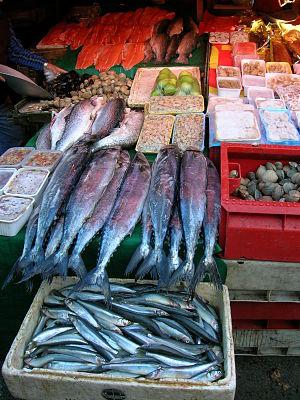
La Patagonie, également appelée « Le Grand Sud », désigne une région géographique appartenant au cône Sud située dans la partie méridionale de l'Amérique du Sud et partagée entre une partie chilienne à l'ouest et une partie argentine à l'est. La Patagonie comprend donc principalement le sud de l’Argentine et le sud du Chili, pour une superficie d'environ 800 000 kilomètres carrés. Ces deux régions, séparées par la cordillère des Andes, abritent des paysages contrastés de montagnes, de glaciers, de pampa, de forêts subpolaires, de littoraux, d'îles et d'archipels. Elles sont habitées depuis plus de dix mille ans par les Sud-Amérindiens, tels les Mapuches, et ont été décrites pour la première fois par l'Italien Antonio Pigafetta dans son récit, publié en 1525, de la première circumnavigation, une expédition entreprise par le navigateur portugais Fernand de Magellan et achevée, après la mort de celui-ci, par l'espagnol Juan Sebastián Elcano. Après une colonisation lente et difficile, une partie de la population autochtone aujourd'hui est métissée qu'on peut qualifier de « sudaméricano-européenne ».